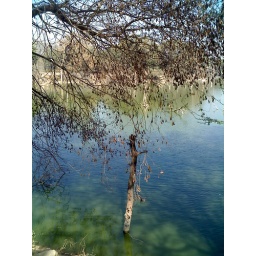
tree in water